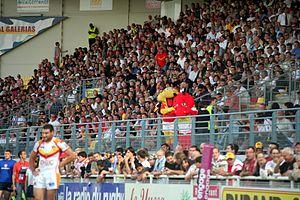
Tribune Bonzoms du stade Gilbert Brutus de Perpignan lors d'un match des Dragons Catalans.
Le stade Gilbert-Brutus est un stade de rugby à XIII de 10 460 places situé à Perpignan, dans le département des Pyrénées-Orientales. Il est depuis 2007 le stade de l'équipe des Dragons catalans, club évoluant en Super League, le championnat européen de rugby à XIII.